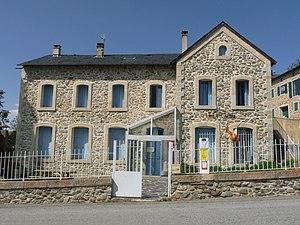
Mairie de Réal, Pyrénées-Orientales, France
Réal est une commune française, située dans le département des Pyrénées-Orientales en région Occitanie.